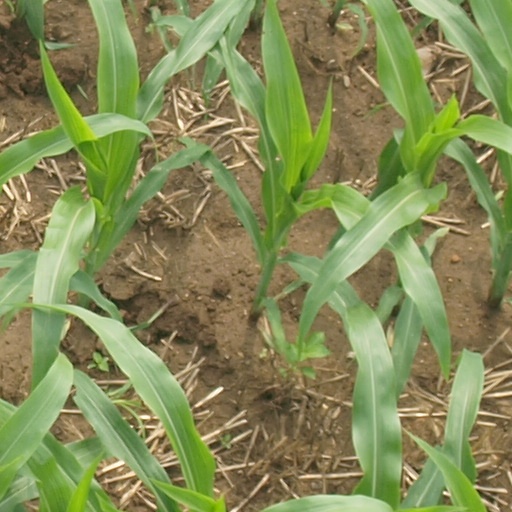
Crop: maize; corn